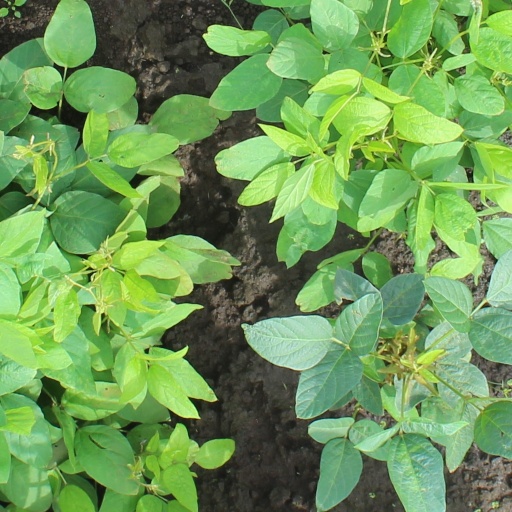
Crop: soybean